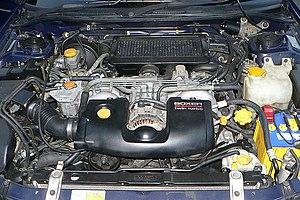
Subaru utilise un code à quatre ou cinq caractères pour identifier l'ensemble de ses moteurs.